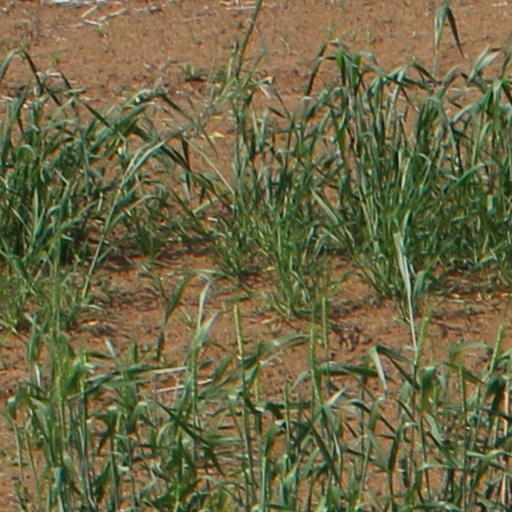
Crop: wheat